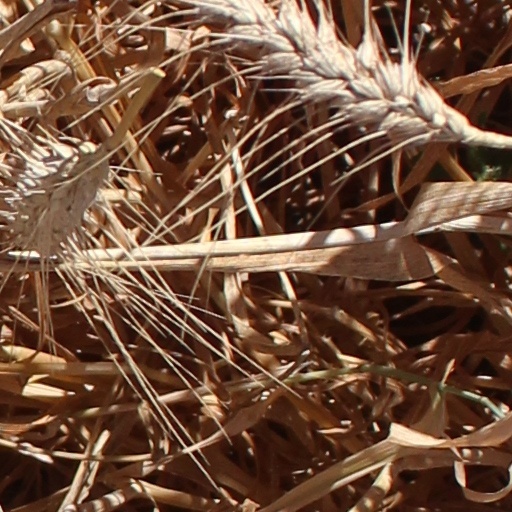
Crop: wheat